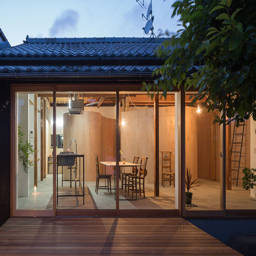
person turned this congested home into an open , modern marvel